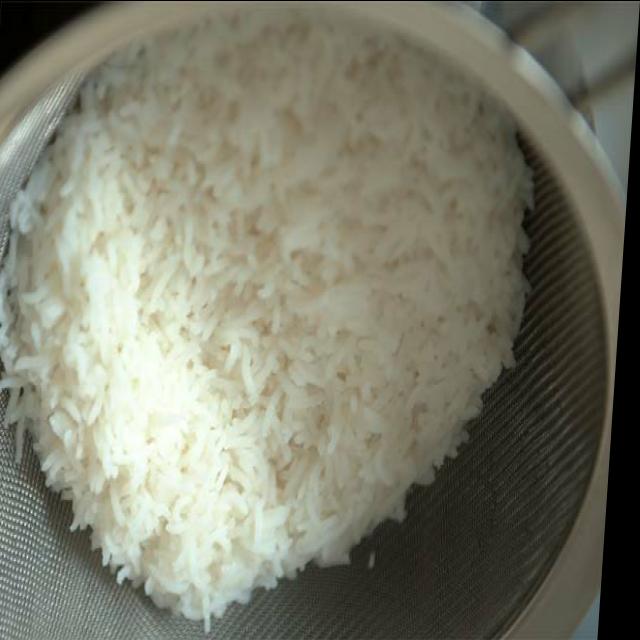
Dish: white_rice